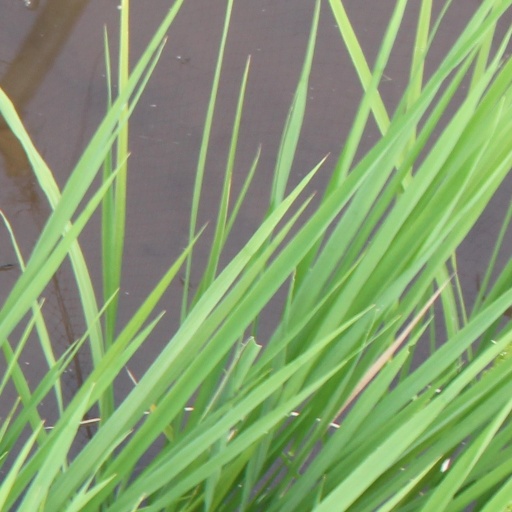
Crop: rice